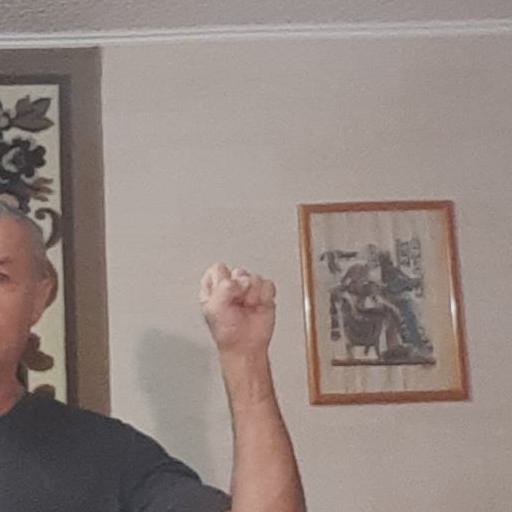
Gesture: fist